Opposition to World War I

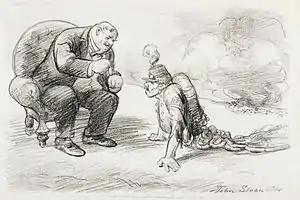
"After the War a Medal and Maybe a Job", antiwar cartoon by John French Sloan, 1914

In October, Bulgakov continued circulating the appeal, collecting signatures and posting copies which were confiscated by the Tsarist secret police, or Okhrana. On 28 October, Bulgakov was arrested together with 27 signatories of the appeal. In November and December 1915, most defendants were released from custody on bail. A trial took place on 1 April 1916 and the defendants were acquitted. As Russia's involvement in the war continued anyway, soldiers began to establish their own revolutionary tribunals and began to execute officers en masse. After the October Revolution of 1917, Lenin's Bolsheviks called for unilateral armistice, but the other combatants refused, determined to fight until the bitter end. The Bolsheviks agreed a peace treaty with Imperial Germany, the Treaty of Brest-Litovsk, despite its harsh conditions. They also published the secret treaties between Russia and the Western Allies, hoping that the revelation of Allied plans for a vengeful peace would encourage international opposition to the war.